Bete Amhara

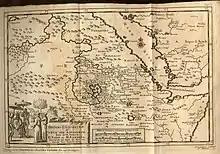
Map from the Dutch edition of "Historia de Etiopía a Alta ou Abassia", by Lobo & Manuel de Almeida

Bete Amhara was bounded on the west by the Abbay, on the south by the river Wanchet, on the north by the Bashilo-Mille River, and on the east by the Escarpment that separate it from the Afar Desert. The hagiography of Tekle Haymanot states the kingdom was bordered, if only partially, to the south by Damot according to E. A. Wallis Budge.